Caloundra West, Queensland

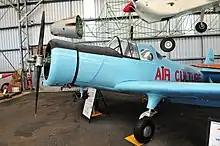
Kingsford Smith Cropmaster at Queensland Air Museum

The Queensland Air Museum is at Caloundra Airport on Pathfinder Drive.